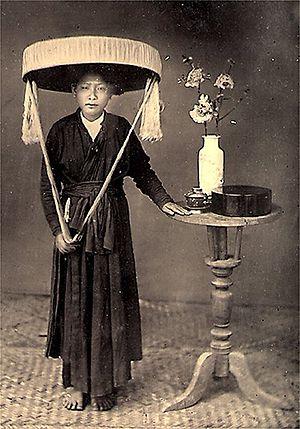
La Petite Tonkinoise est une chanson française populaire, dont les paroles d'Henri Christiné furent écrites sur une musique composée par Vincent Scotto.
Le Ba tầm est un chapeau plat traditionnel de palmier vietnamien. Il est également appelé le nón ba tầm, et se distingue du chapeau conique nón lá.